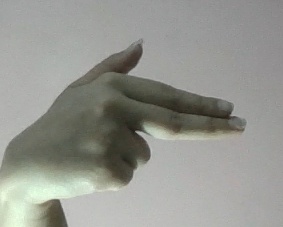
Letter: ghain